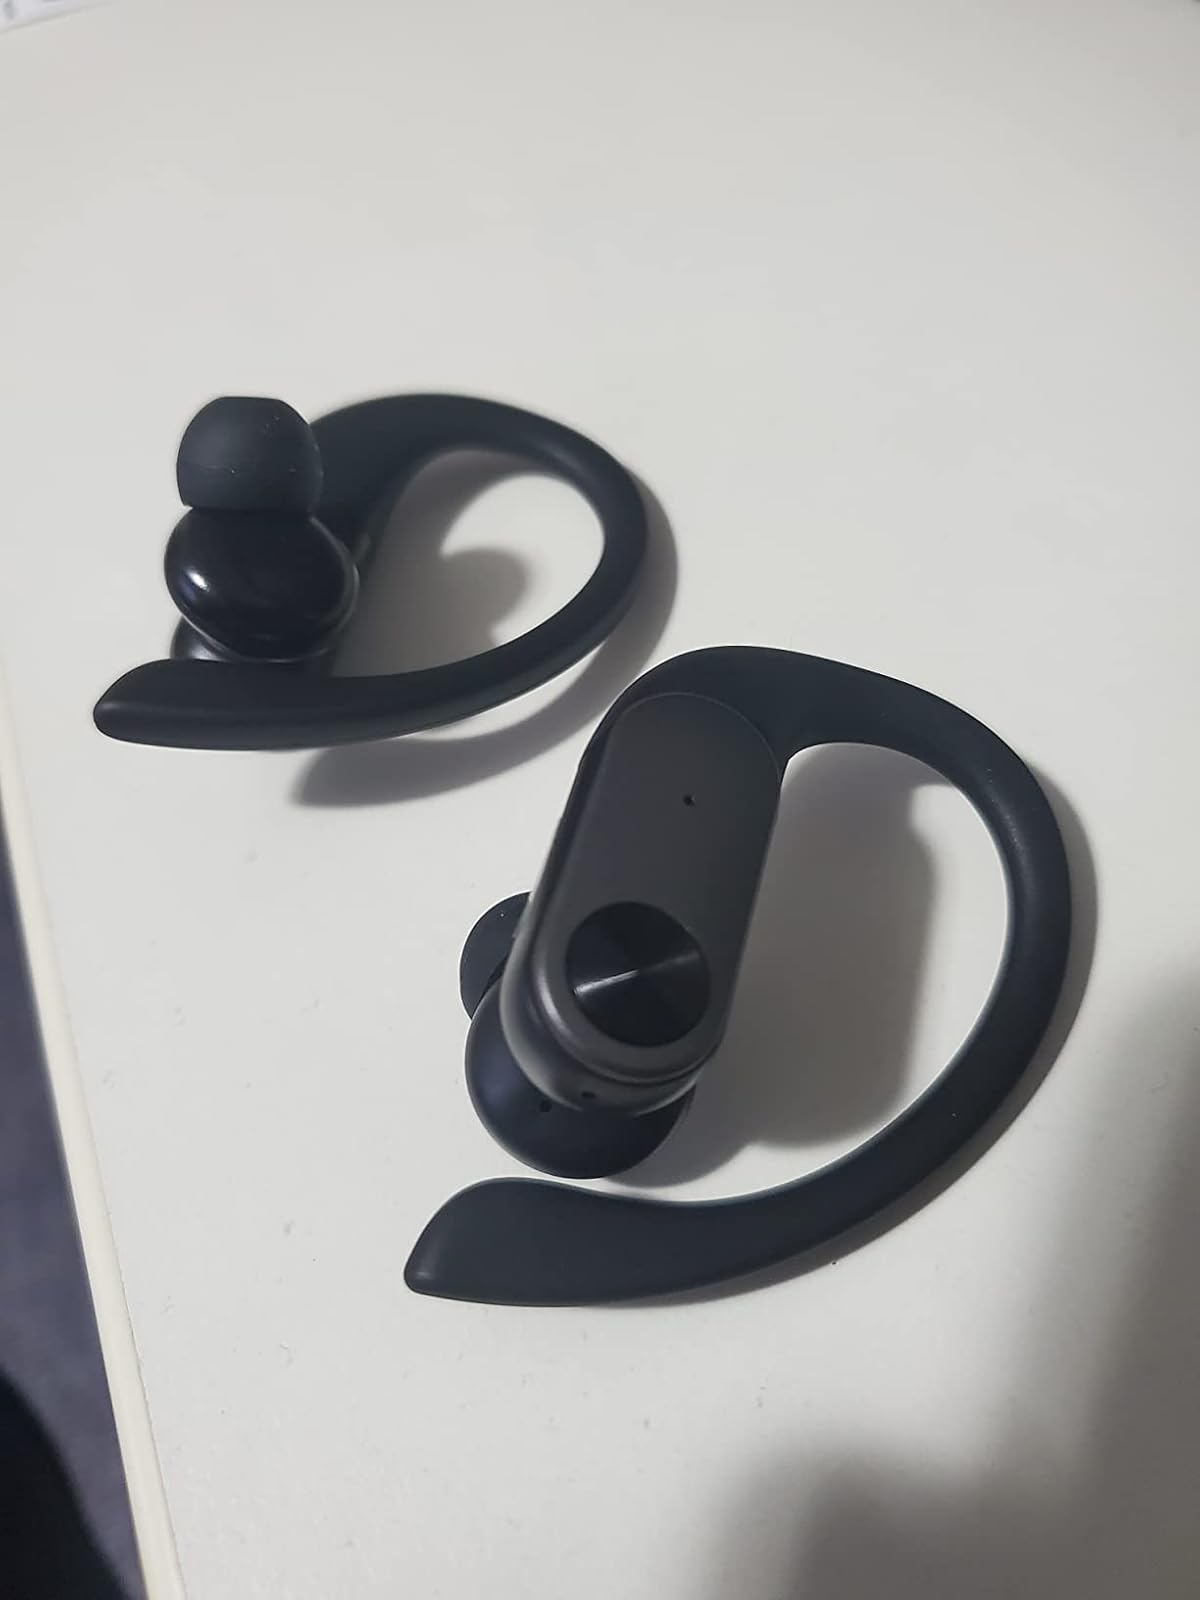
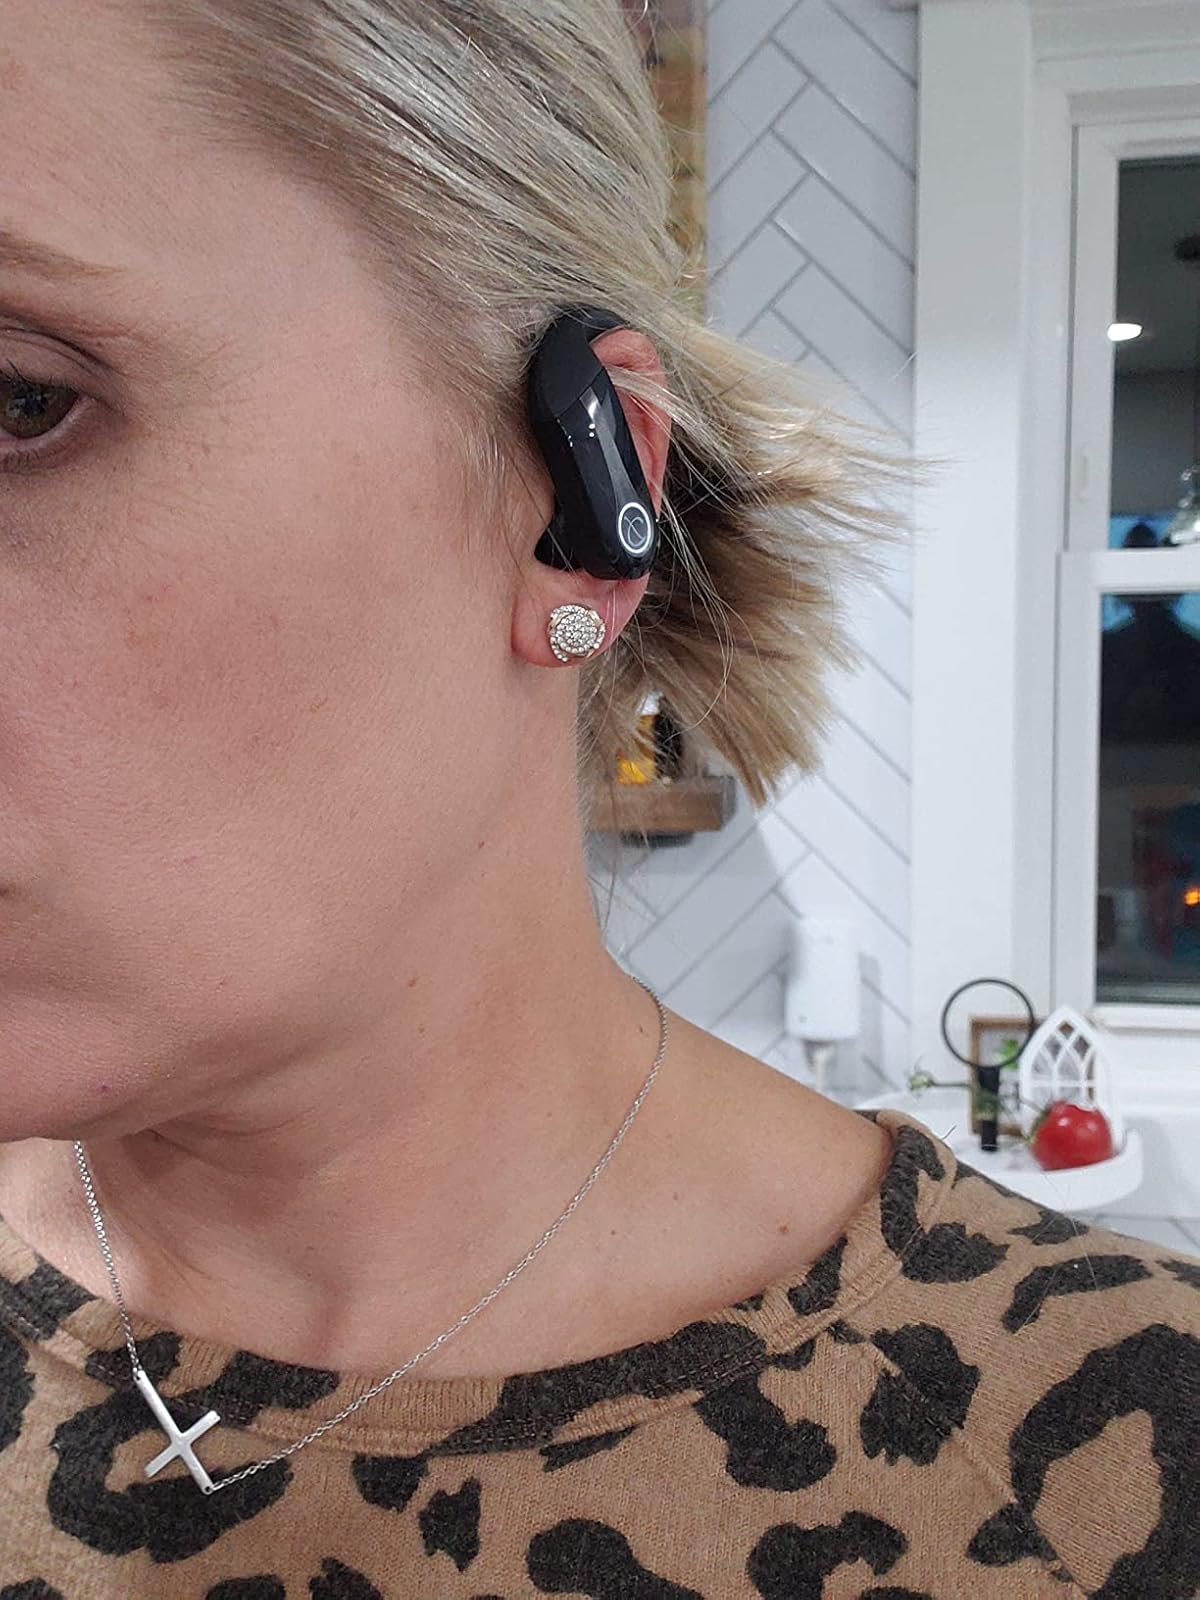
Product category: earbuds
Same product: no